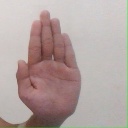
अक्षर: ध